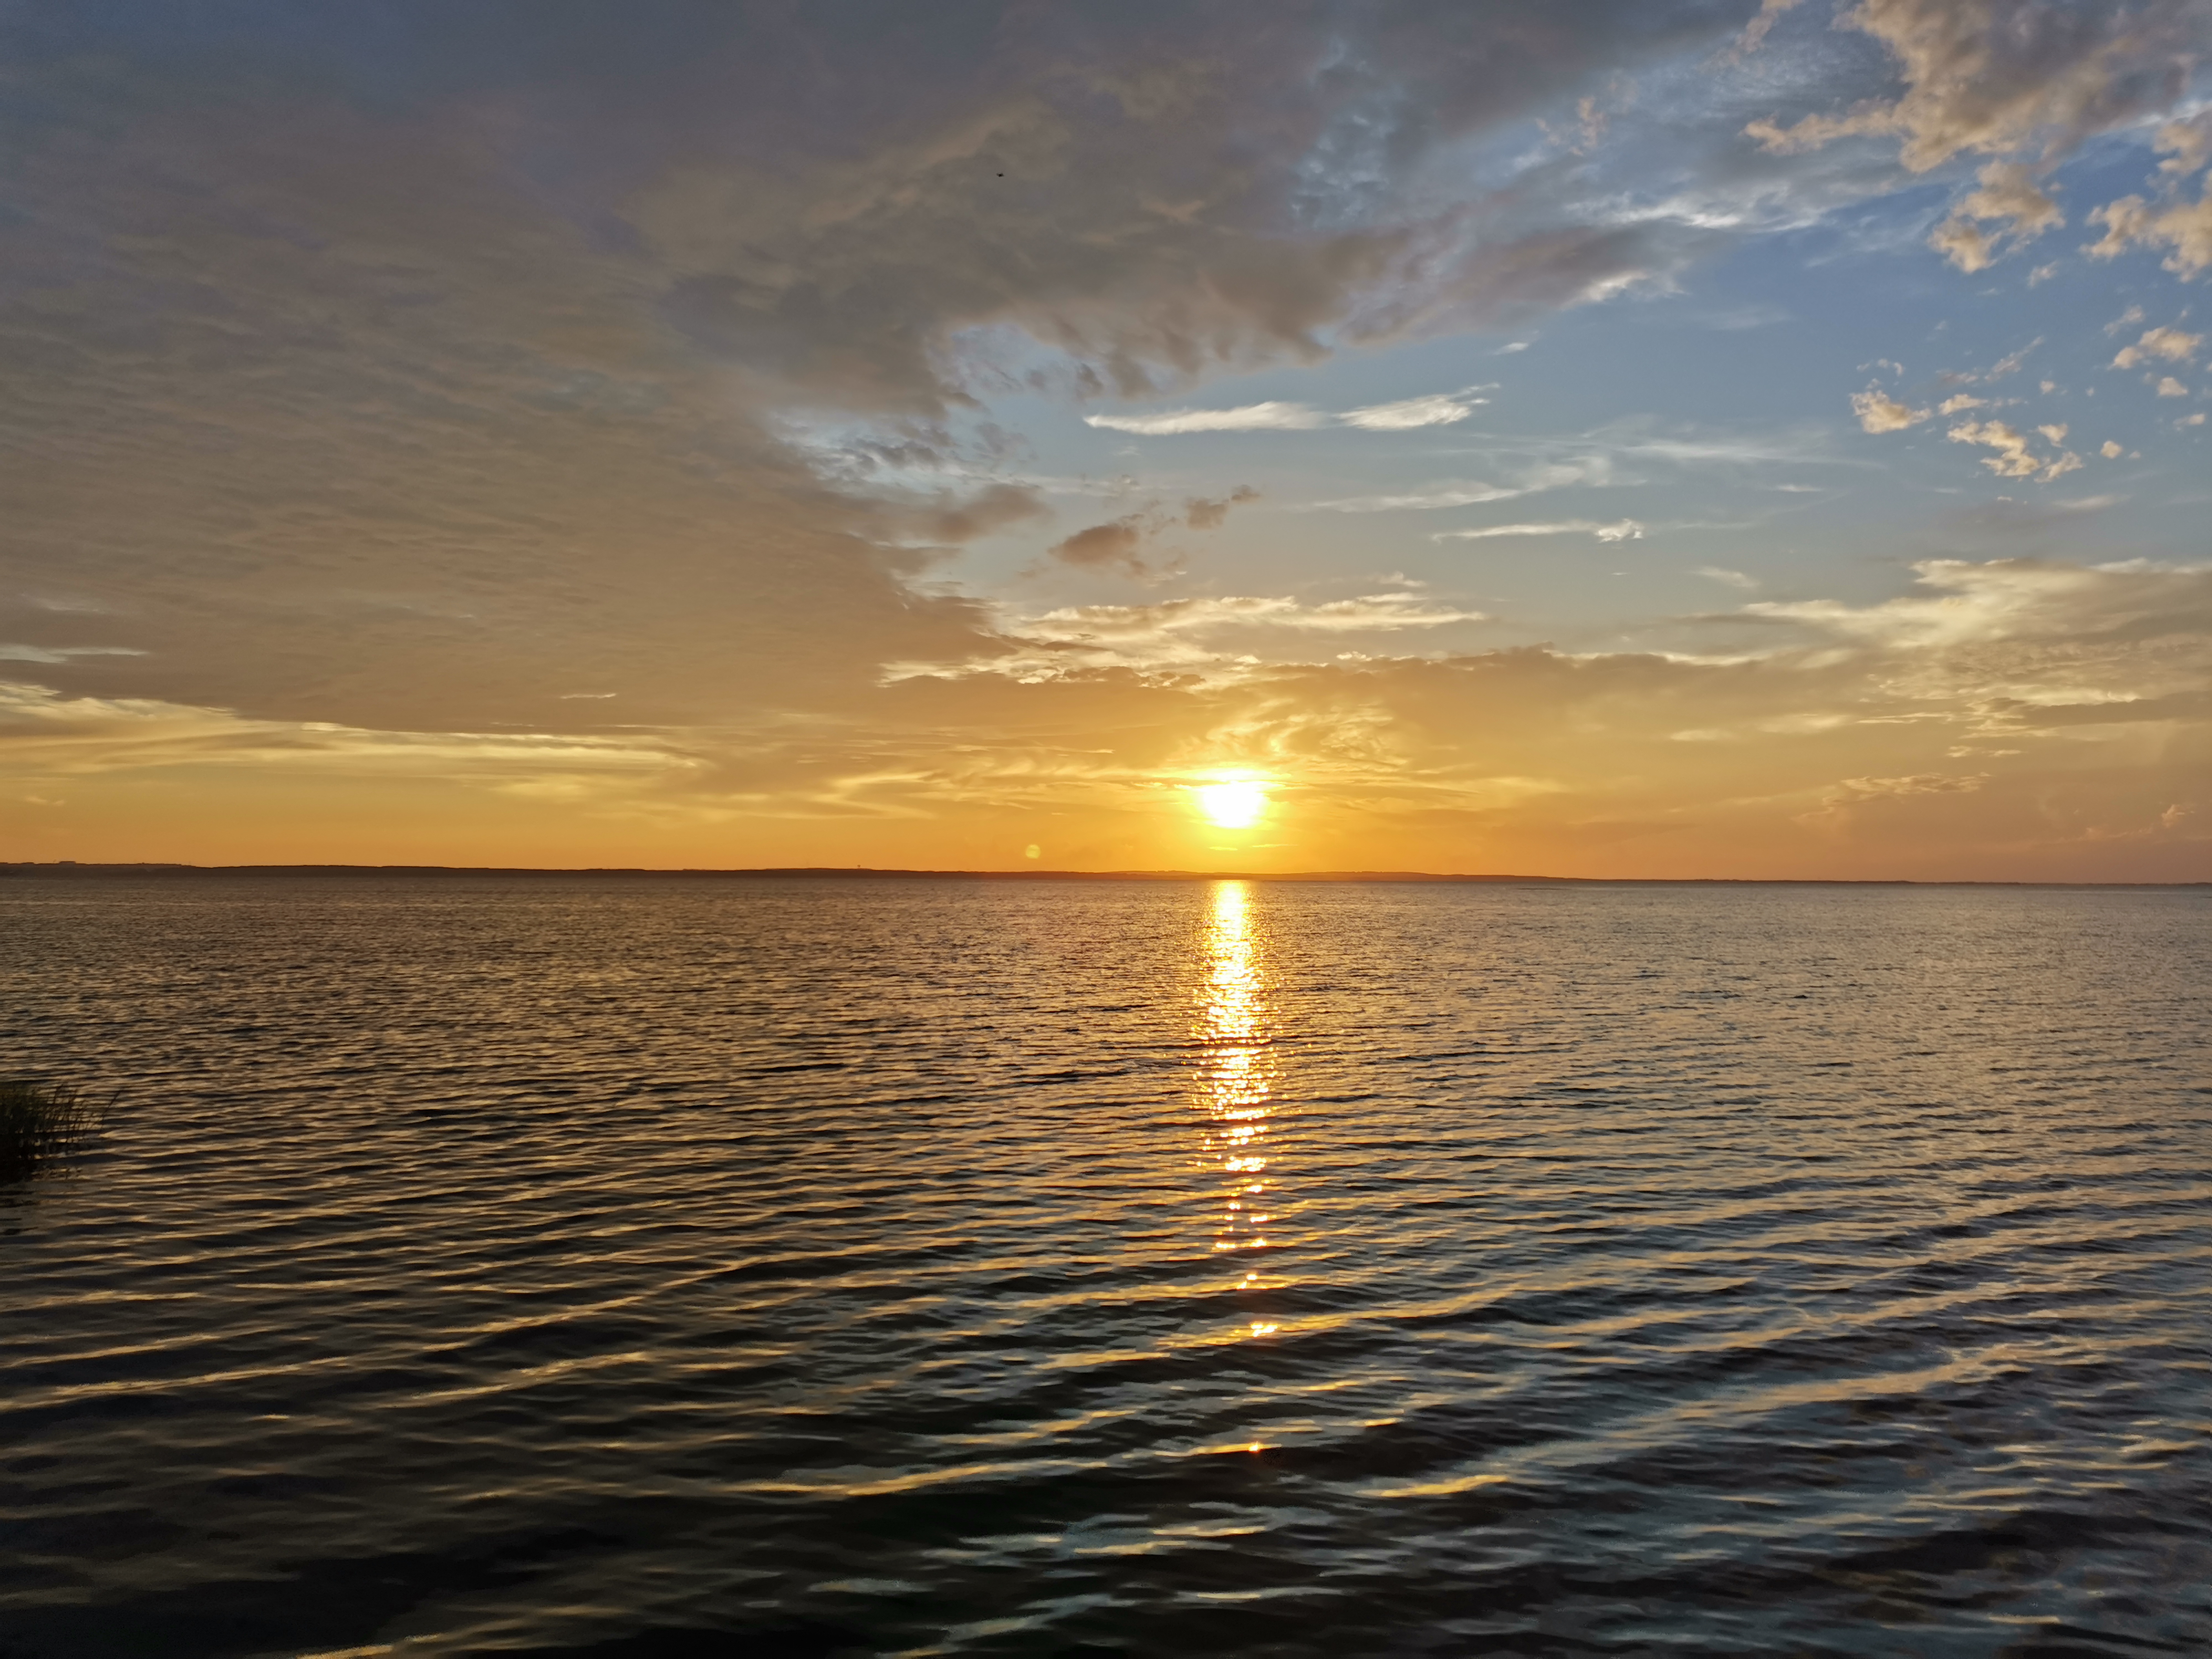
sunset, cloud, water, sky, atmosphere, afterglow, natural landscape, fluid, red sky at morning, sunlight, dusk, astronomical object, sunrise, atmospheric phenomenon, cumulus, horizon, sun, liquid, landscape, lake, wind wave, calm, dawn, heat, reflection, tree, evening, reservoir, channel, wave, coast, ocean, tropics, sound, loch, bay, inlet, vacation, tide, river